Jeepney

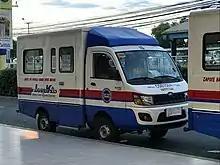
A Mahindra Supro Class 1 jeepney

Two kinds of 3rd-generation jeepneys have surfaced over the years: Modernized jeepneys and truck-and-van-based jeepneys.